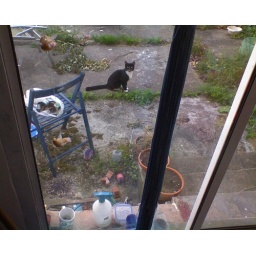
After my fleeing-cat adventures at the front of the house I discovered a third cat hanging about around the back.